Happy Chandler

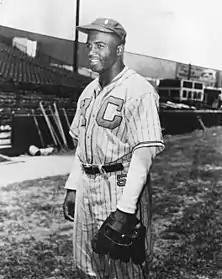
Jackie Robinson broke the baseball color barrier during Chandler's tenure.

Chandler's mentor, Harry F. Byrd, led a group of Southern conservatives in the Senate, and through Byrd's influence, Chandler was appointed to the Committee on Military Affairs. In 1943, he was part of a five-person delegation from the Military Affairs Committee that traveled the world, inspecting US military bases. He vociferously disagreed with Roosevelt's decision to prioritize the European Theatre in World War II over the Pacific Theatre.